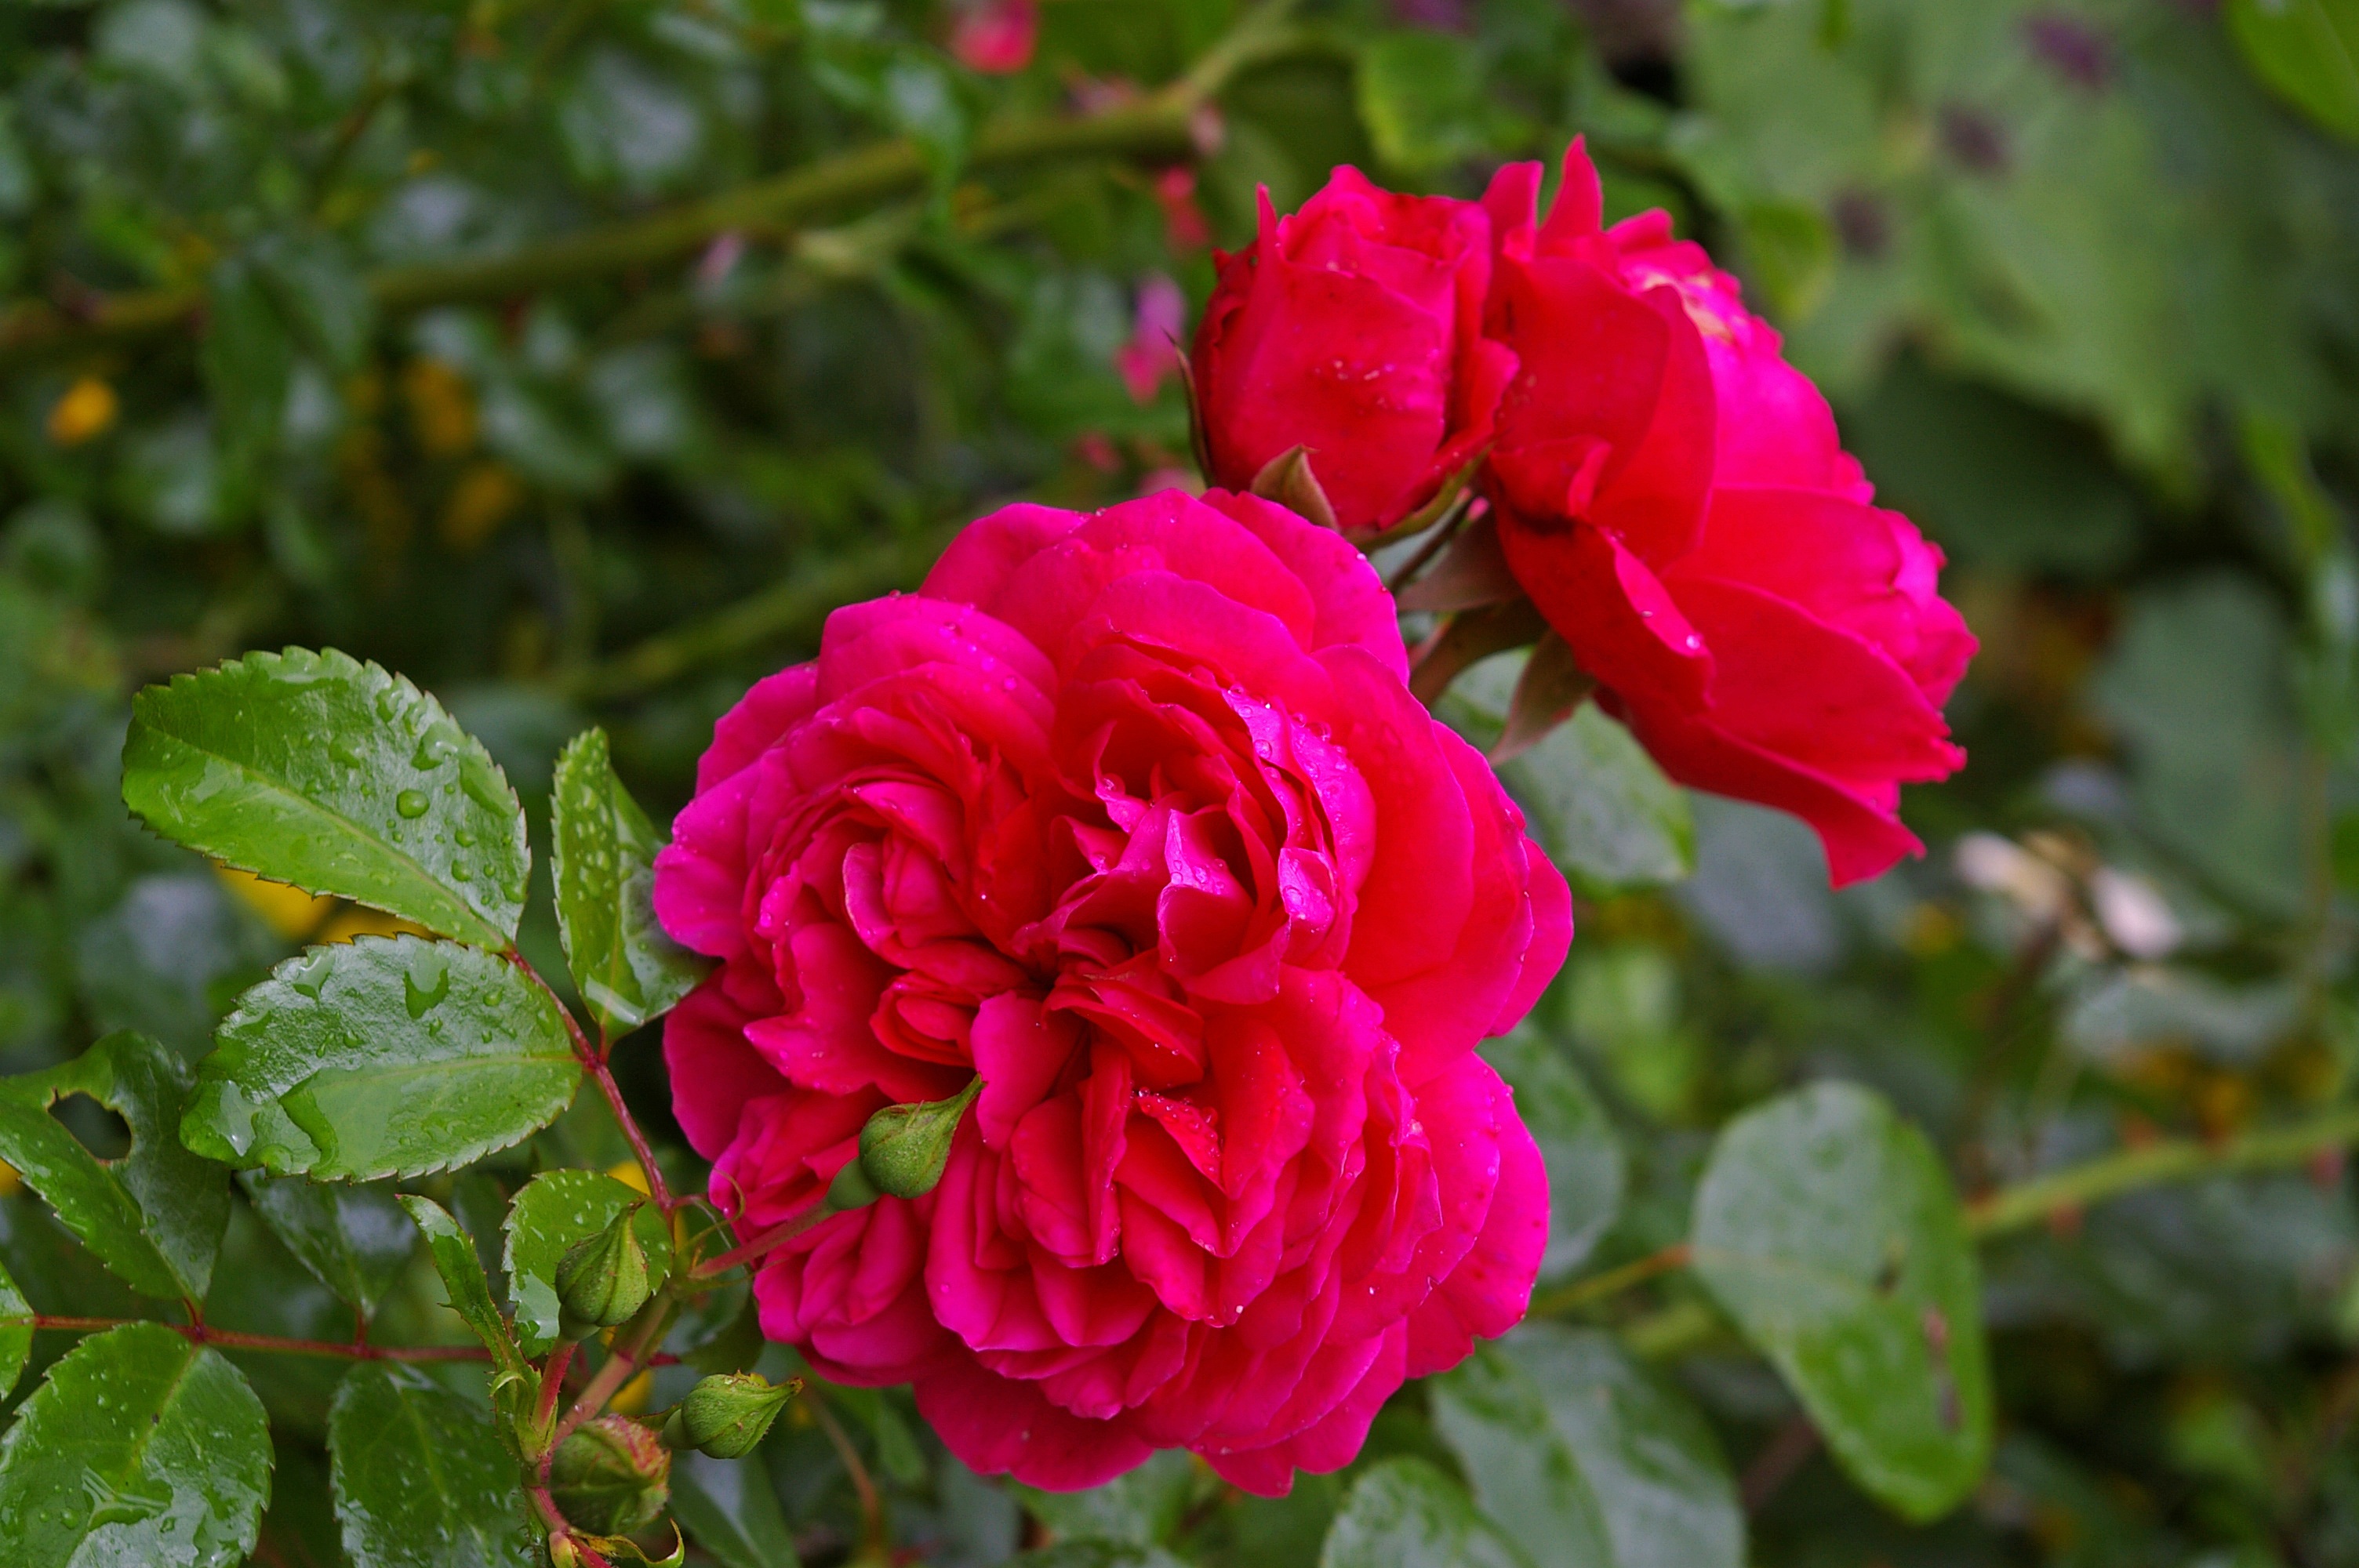
nature, blossom, prickly, plant, sun, leaf, flower, petal, bloom, raindrop, summer, love, rose, botany, garden, pink, flora, drip, leaves, bed, petals, beauty, pink rose, bud, drop of water, floribunda, fragrance, rose garden, rose blooms, flowering plant, garden roses, english rose, rose family, open rose, cut flowers, scented rose, leonardo da vinci, birthday flowers, rosa rugosa, annual plant, land plant, rosa centifolia, rose order, rosa gallica